Rogue of the Rio Grande

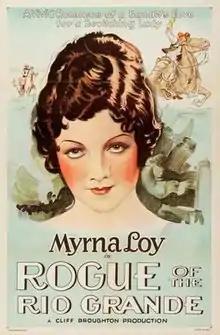

Rogue of the Rio Grande is a 1930 American pre-Code musical comedy Western film directed by [[] and starring [[], []] and [[Walter White (actor)|Miller]].